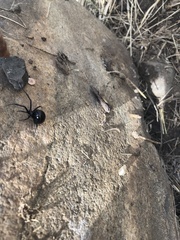
Species: Lactrodectus_hesperus